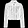
Label: Coat